Transformice

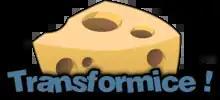
Logo for "Transformice"

Transformice is an online multiplayer free-to-play platform and indie game by Atelier 801. Created by French game designers, Melibellule produces the game's artwork and graphics, while Tigrounette programs the game's functions and mechanics. "Transformice" was released as a browser game on May 1, 2010, and on Steam as a free-to-play game on January 30, 2015. "Transformice" requires either a web browser running Adobe Flash Player 9.0+, Adobe AIR to run the official standalone or Steam to play the game. As of 2012, the game has 10 million accounts created, 60 million as of 2015, 70 million as of 2017, and 100 million as of 2019.